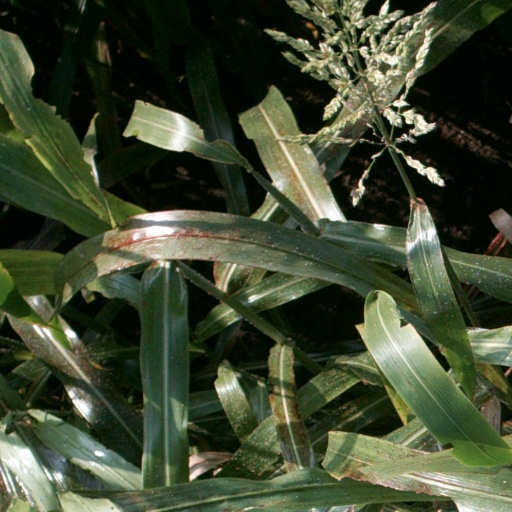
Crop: sorghum